Pāhoa, Hawaii

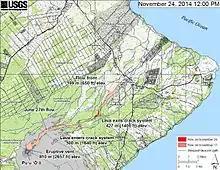
A map showing the flow direction of the June 25th Lava Flow (as of November 24, 2014)

In June 2014, a lava flow dubbed the June 27th flow started running from a vent in the Puu Ōō cone in a northeast direction towards the villages of Ka'ohe Homesteads and Pāhoa.